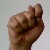
The image shows a hand gesture representing the letter 'T' in Indian Sign Language.